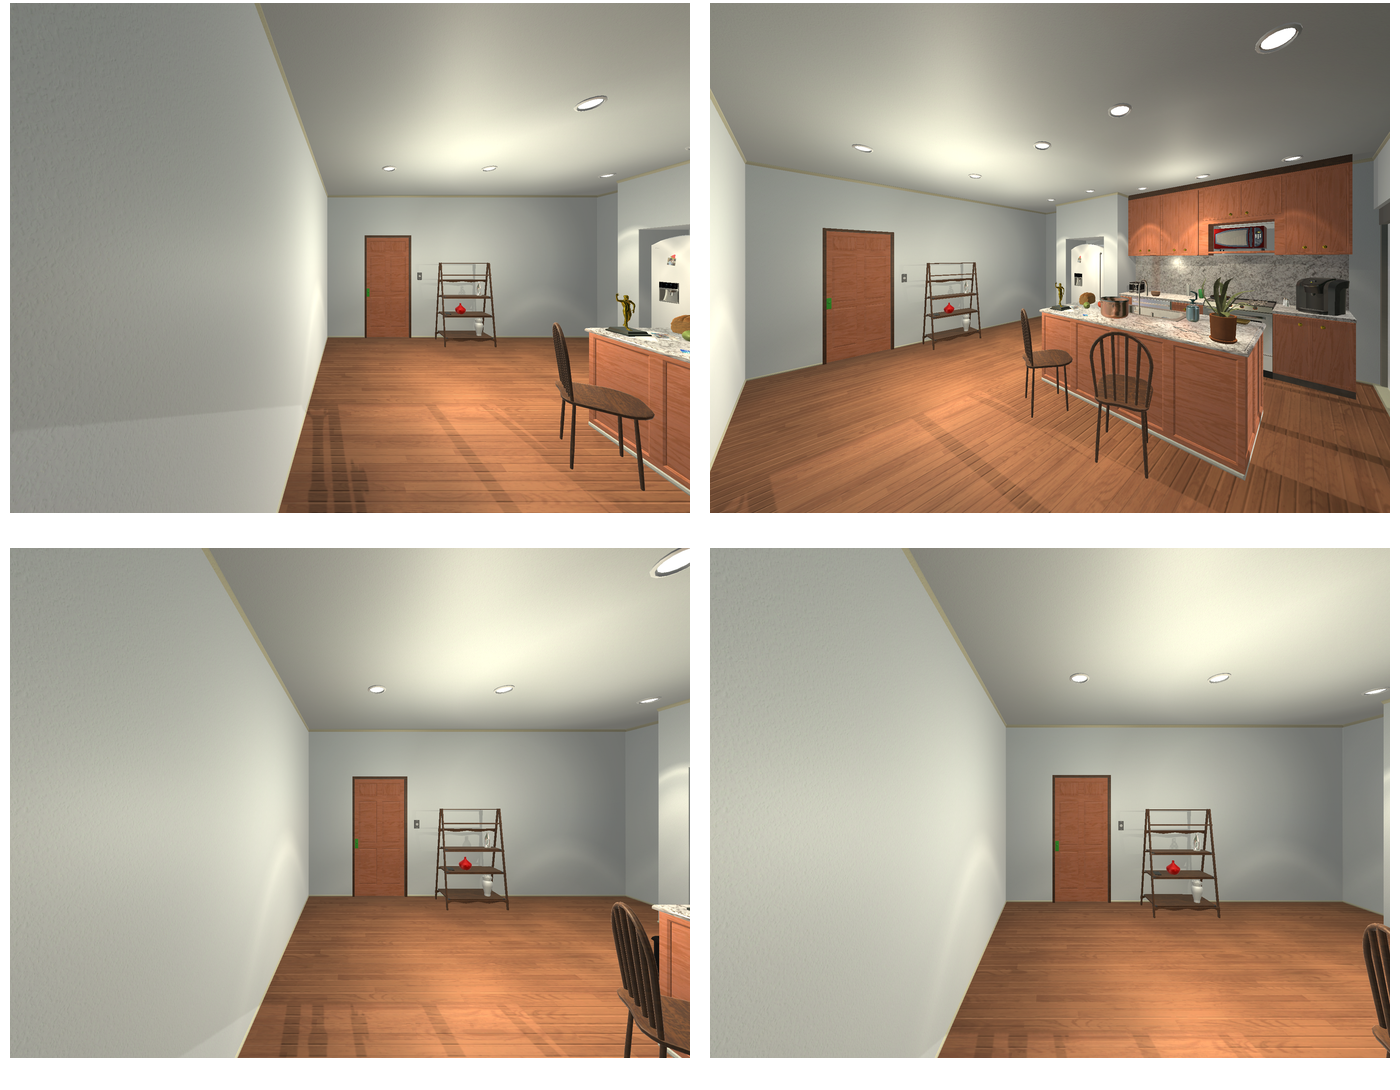Task instruction: Open the door.
Answer: {"task_instruction": "Open the door.", "nodes": ["handle", "door"], "edges": [{"functional_relationship": "openorclose", "object1": "handle", "object2": "door", "spatial_relations": ["left_of", "in_front_of", "close"], "is_touching": true}], "action_type": "rotate", "function_type": "open_close_control"}